Flitwick Manor

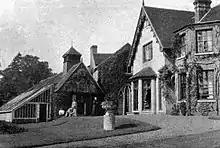
Playing croquet at Flitwick Manor in about 1870

George Brooks was a barrister and banker in London. After he married Anne he continued to live there and let Flitwick Manor to tenants. Robert Trevor was a very significant tenant as it was he who instigated the significant changes to the manor between 1793 and 1808. He agreed with George Brooks to pay half of the costs. In 1816 George's son John Thomas Brooks (1794–1858) was given Flitwick Manor on his marriage to Mary Hatfield. The couple lived there for the rest of their lives, and made extensive improvements. The grounds were praised by the landscape architect John Claudius Loudon in the 1820s and 1830s, especially the arboretum, planted in a "natural arrangement".